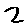
Label: 2